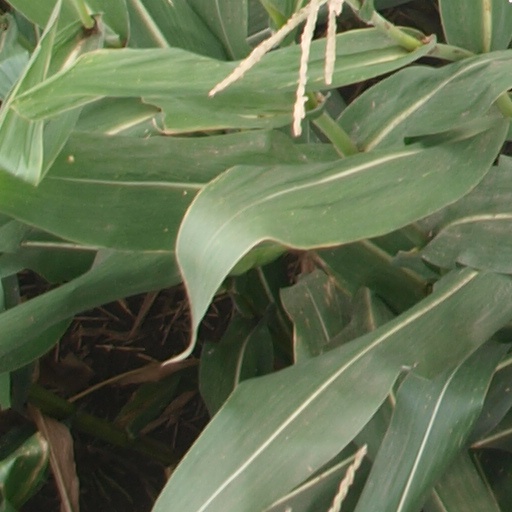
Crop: maize; corn